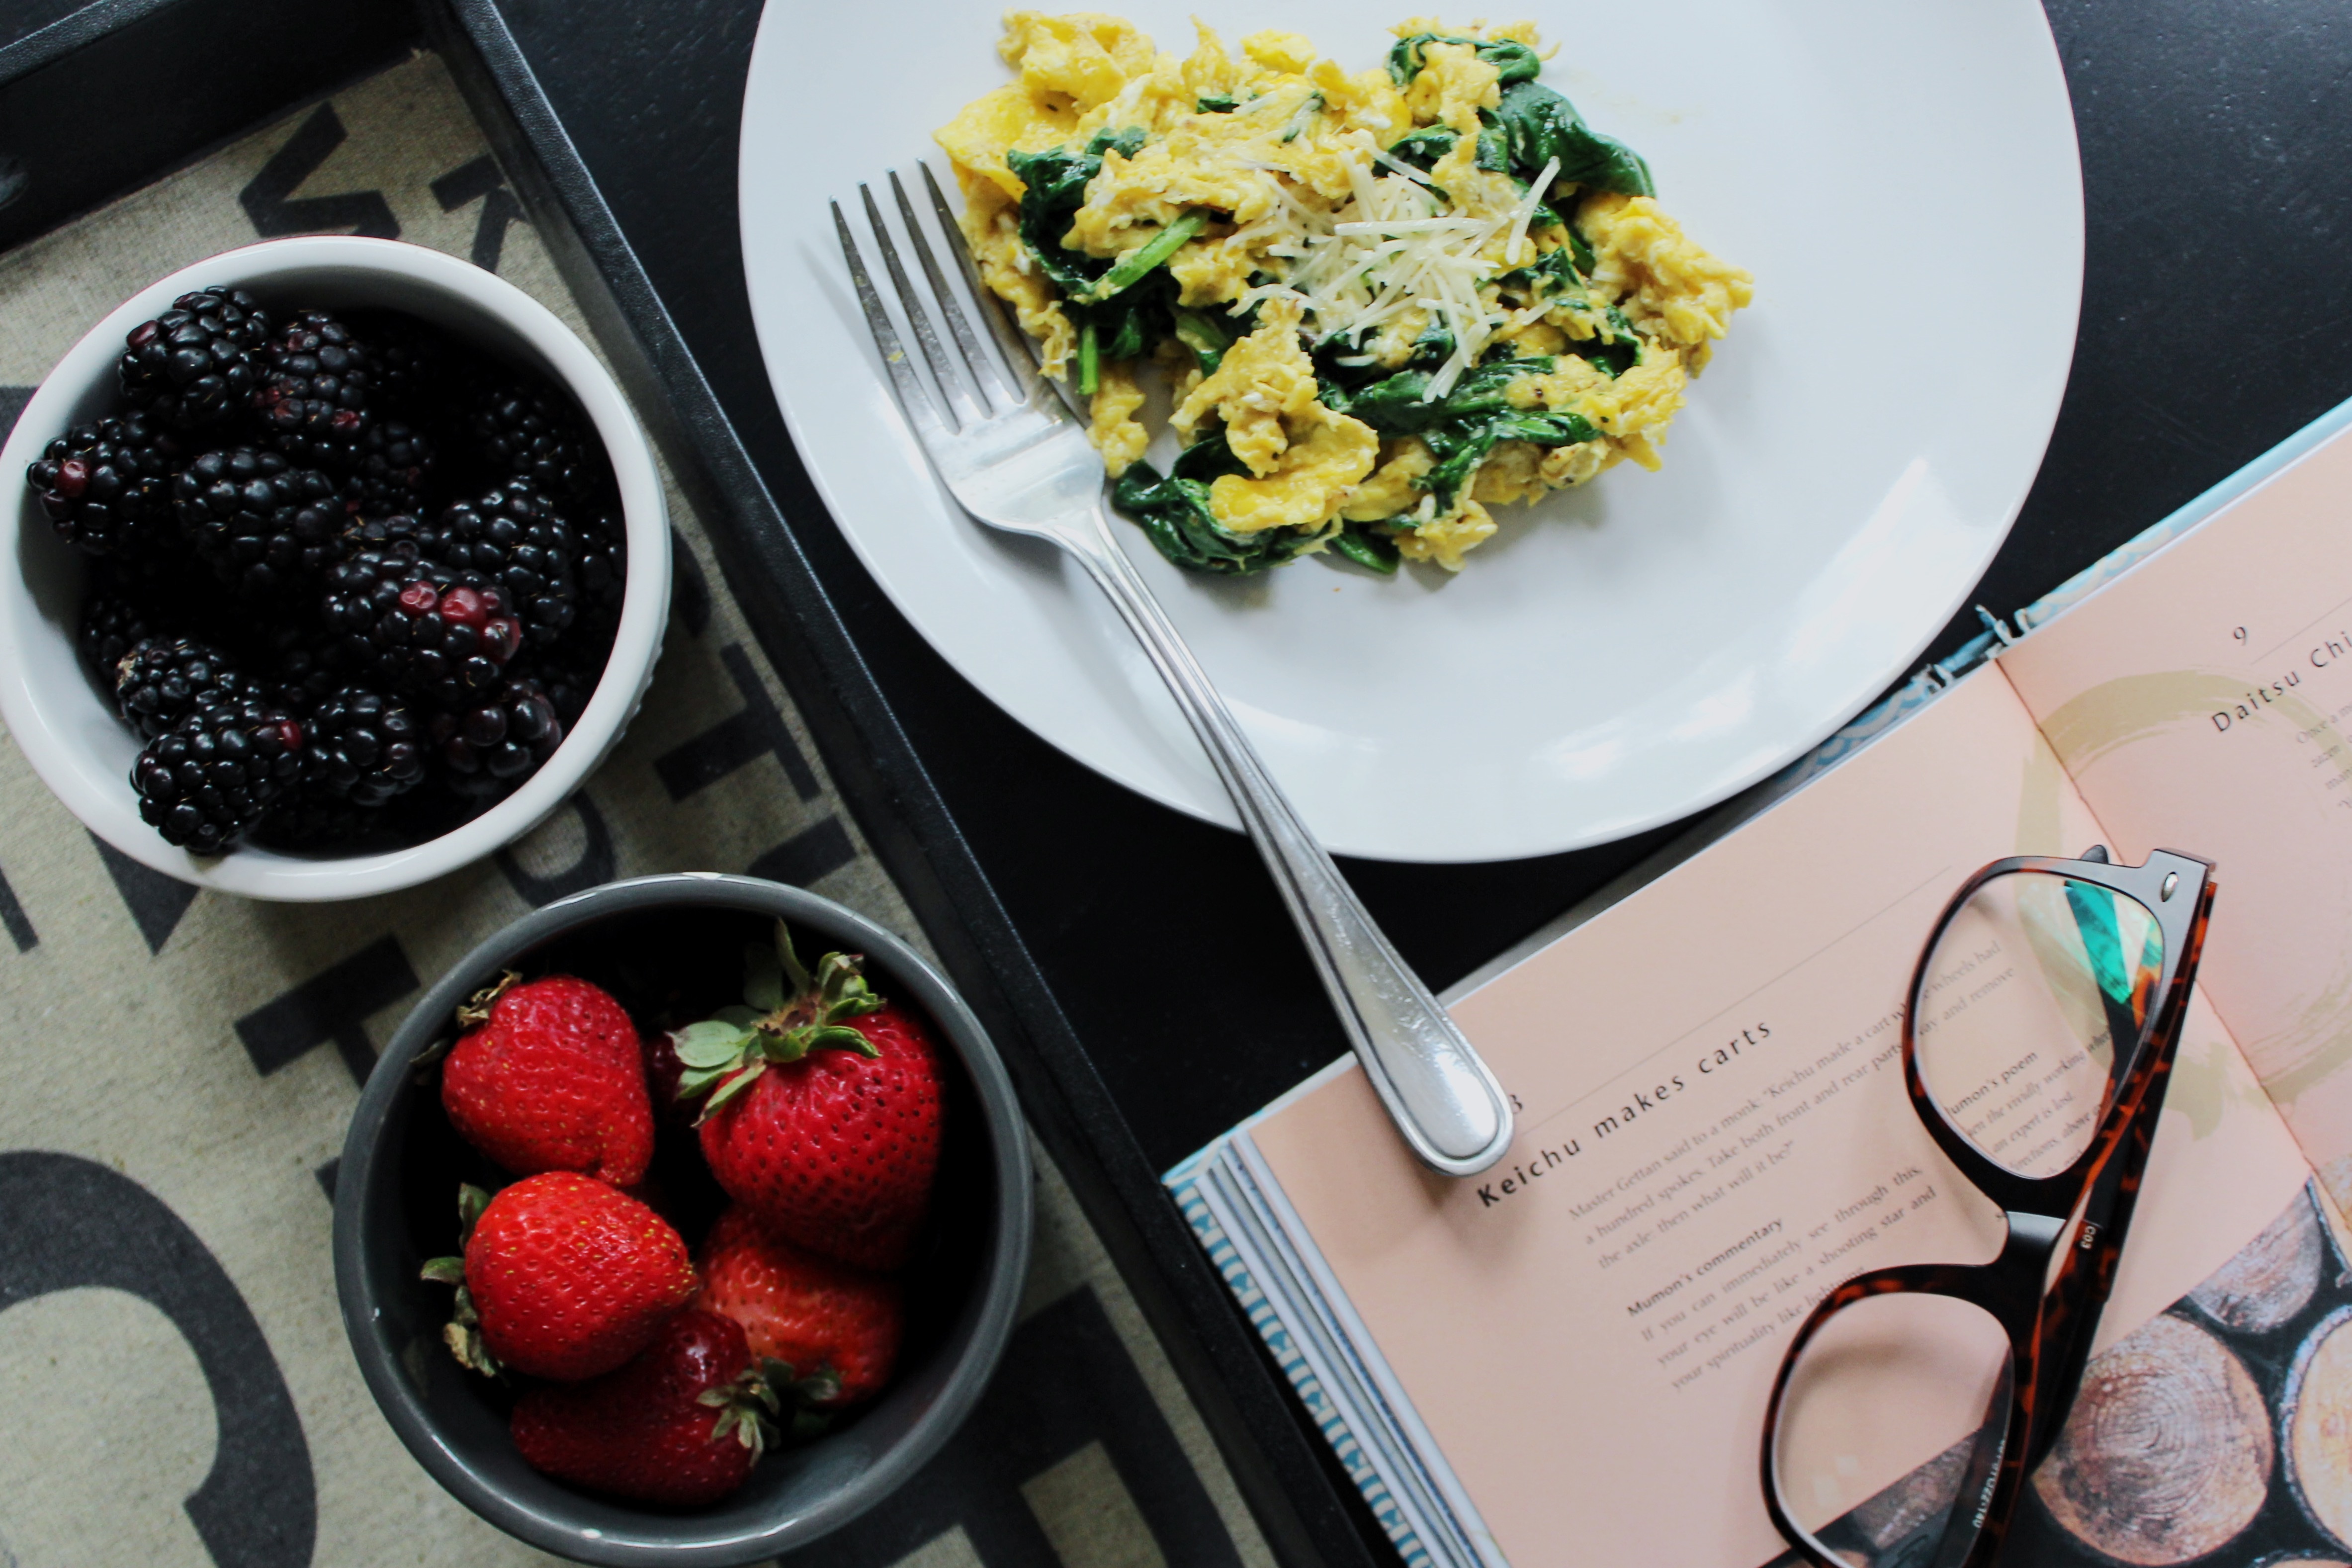
book, plant, fruit, dish, meal, food, produce, vegetable, breakfast, healthy, lunch, cuisine, blackberry, strawberry, glasses, eggs, brunch